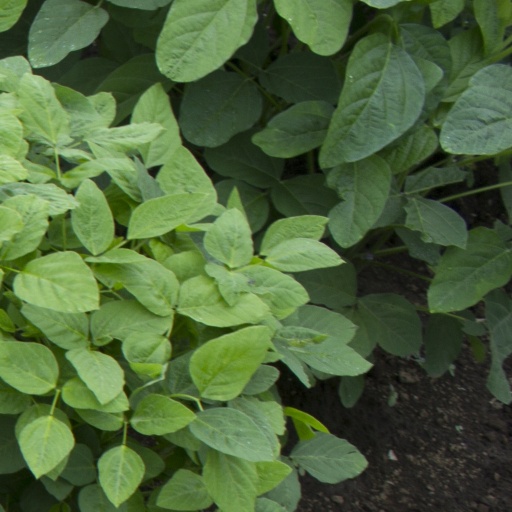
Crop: soybean